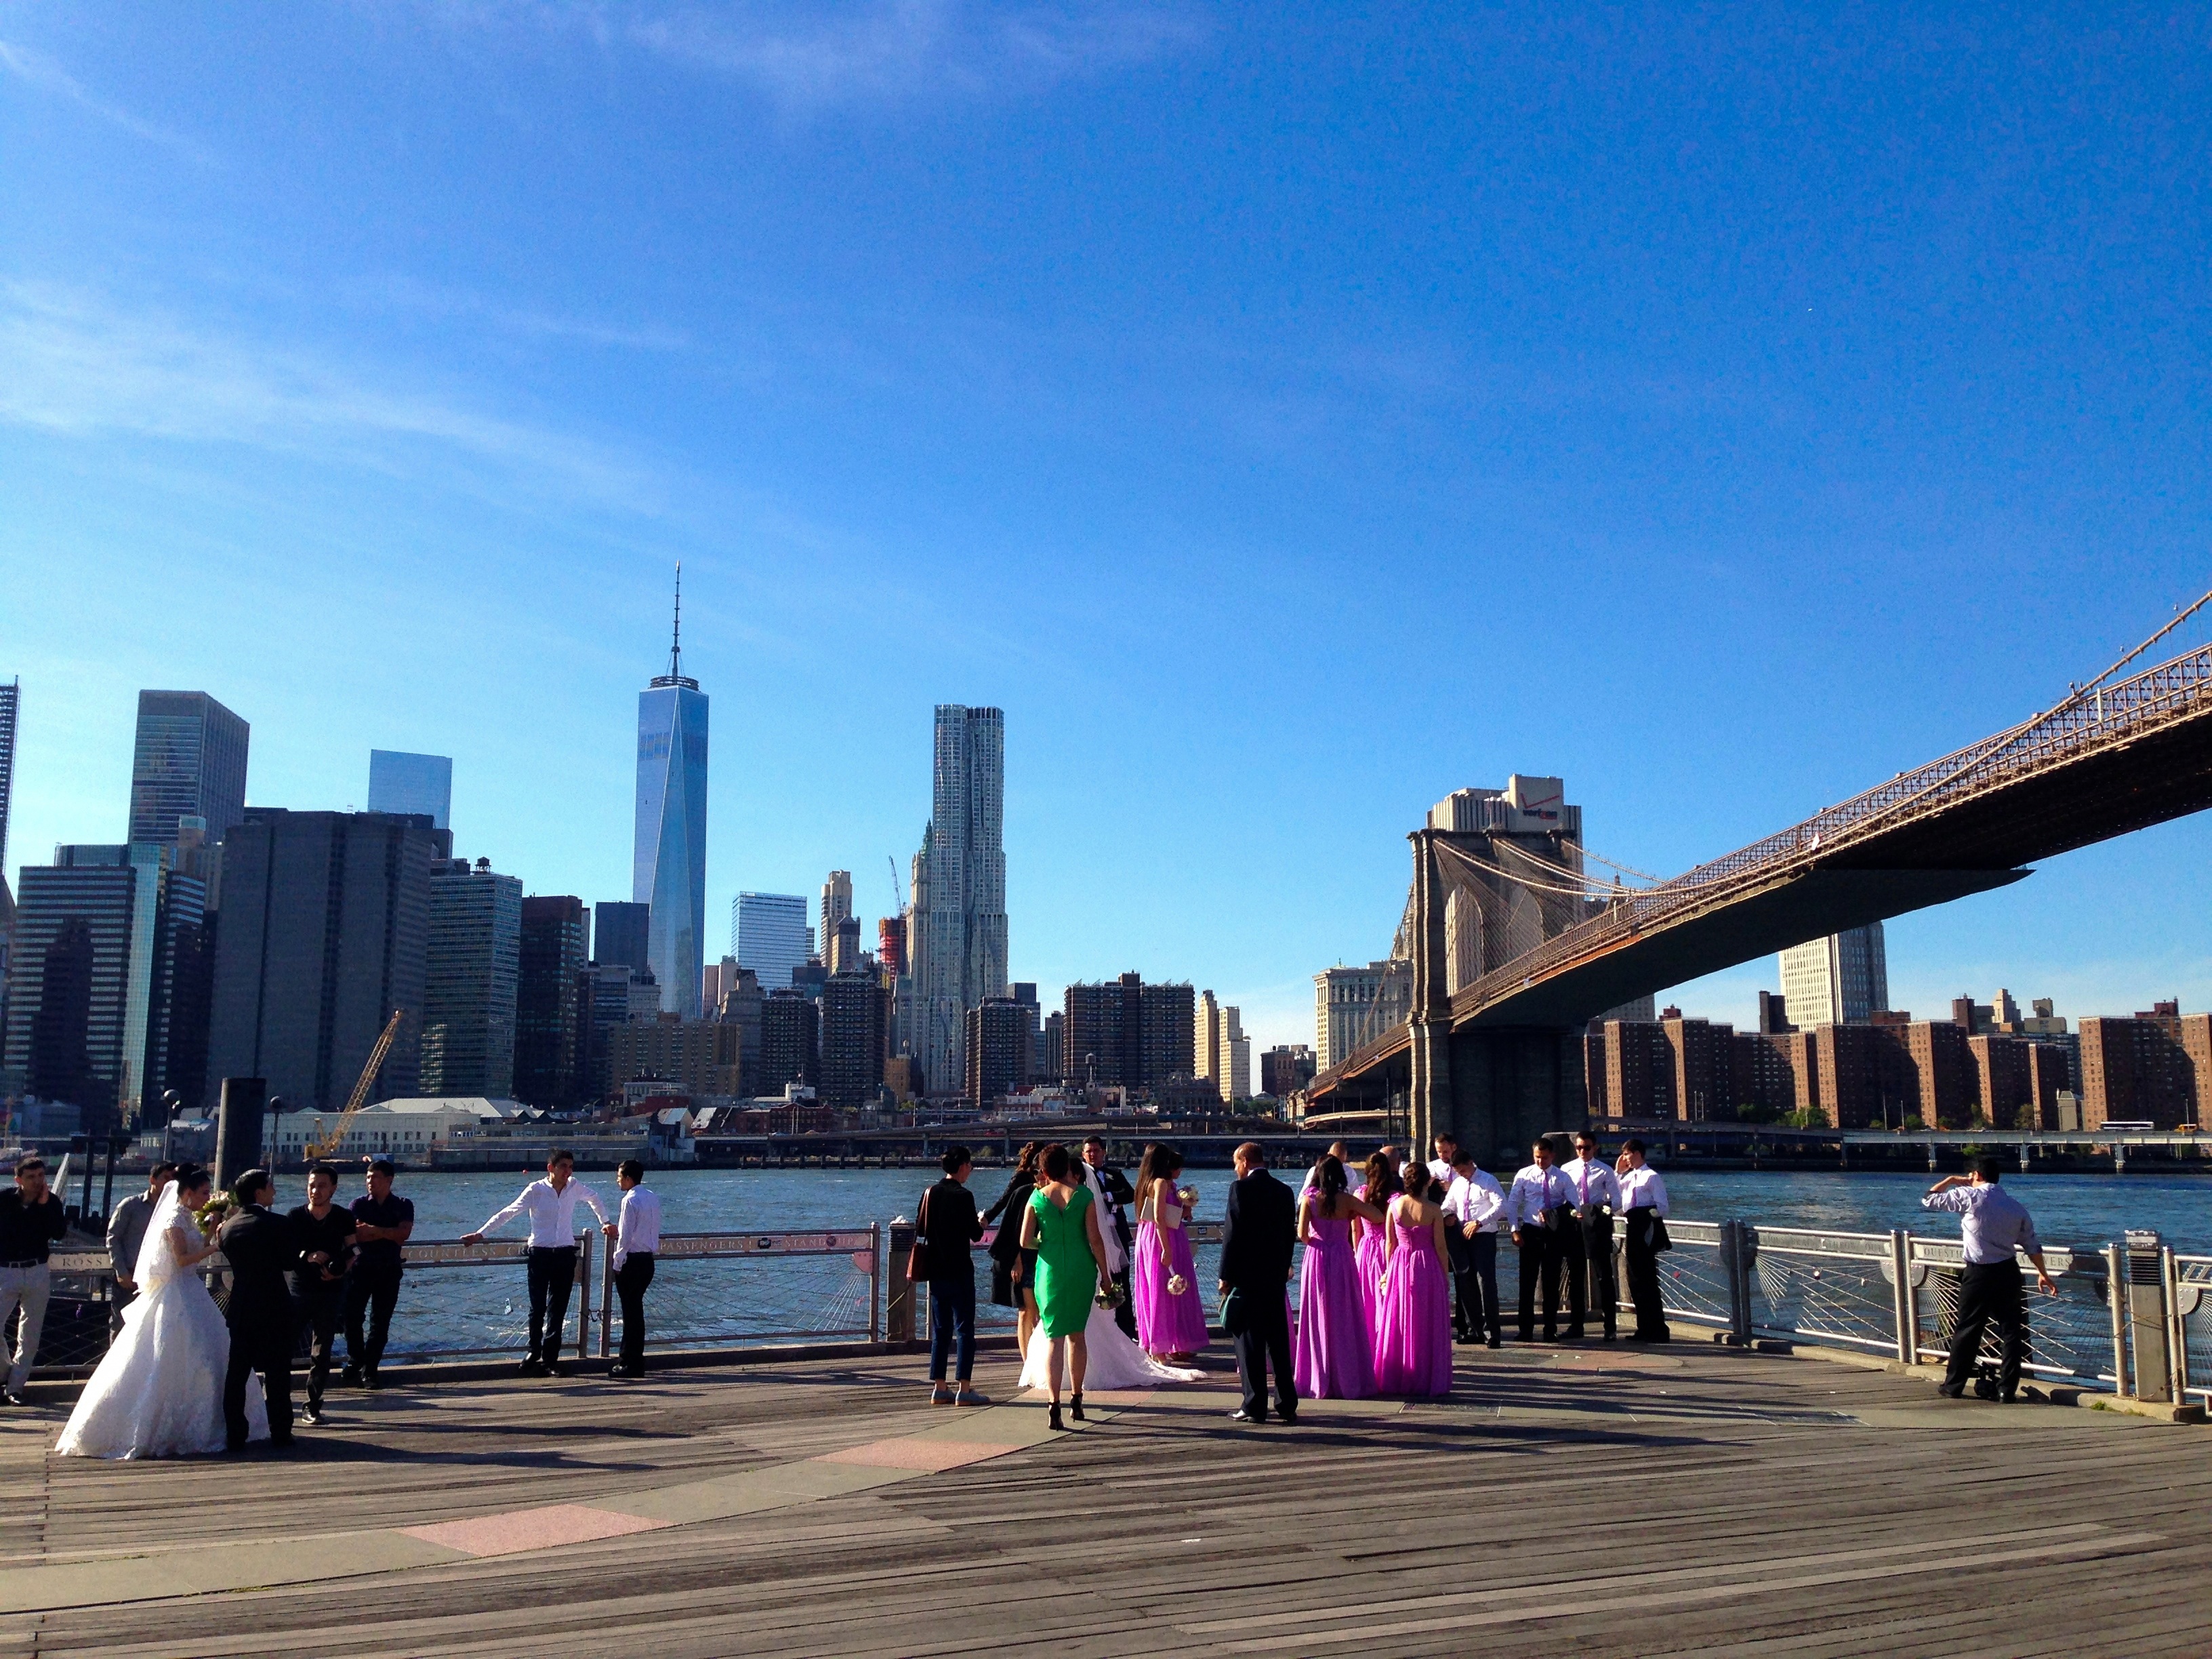
light, sky, boardwalk, skyline, photographer, city, skyscraper, river, manhattan, walkway, cityscape, downtown, brooklyn bridge, nyc, scenic, landmark, brooklyn, blue, waterfront, tourism, bride, modern, outdoors, east, bridesmaids, urban area, human settlement, metropolitan area